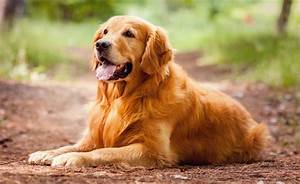
Label: dog